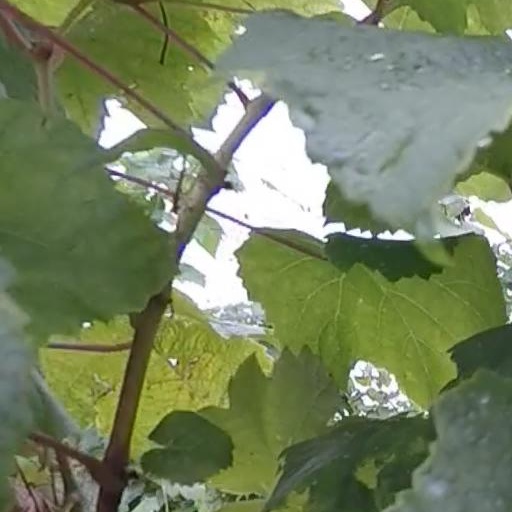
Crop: grape